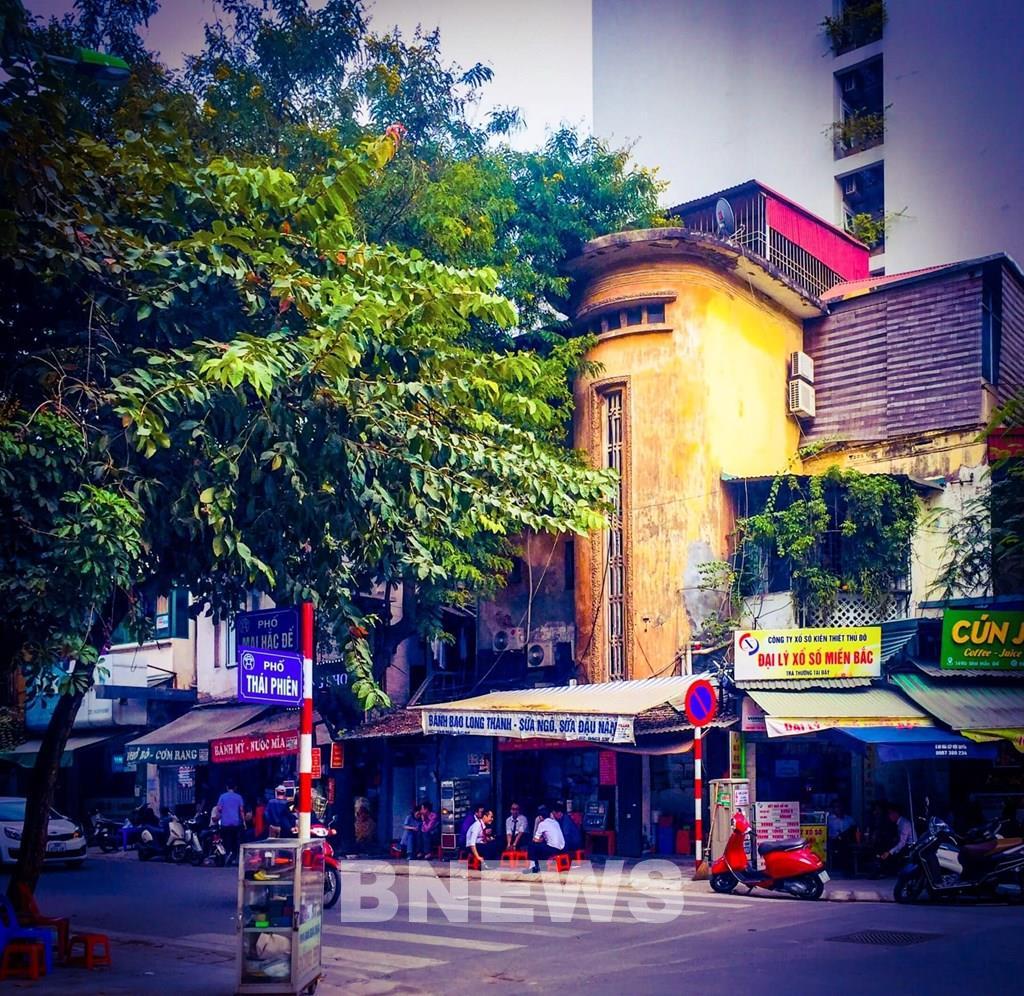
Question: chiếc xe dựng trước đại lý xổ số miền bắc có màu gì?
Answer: chiếc xe có màu đỏ